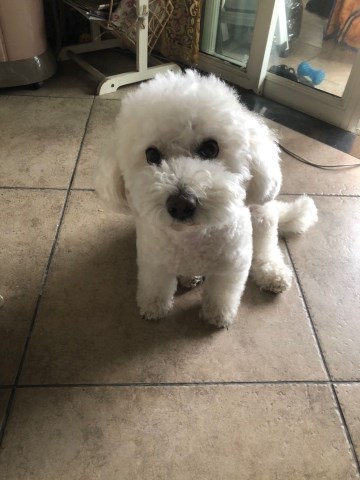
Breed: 3083-n000117-Bichon_Frise